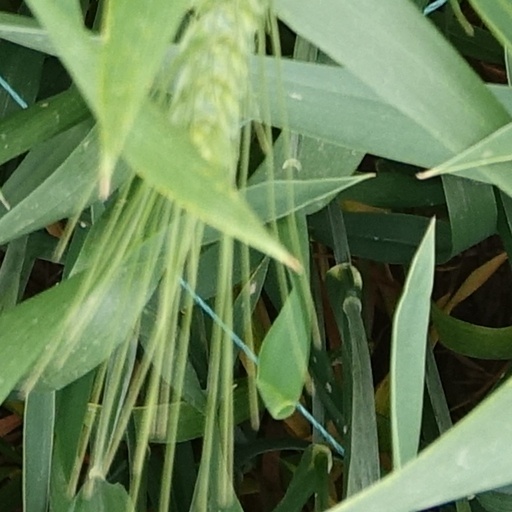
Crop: wheat